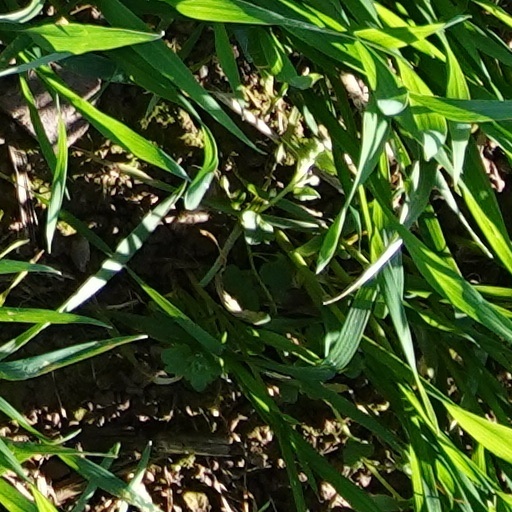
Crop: wheat